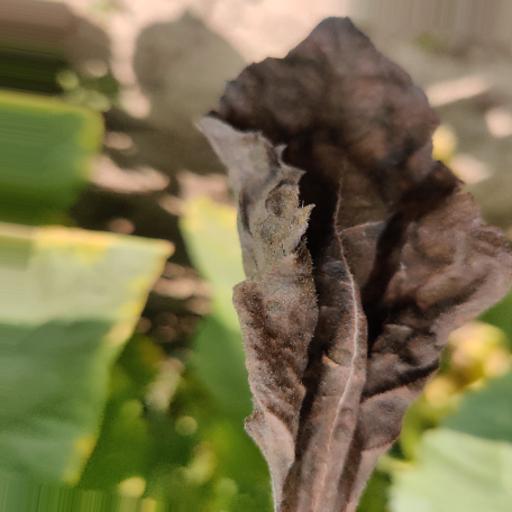
Label: Leaf_scars